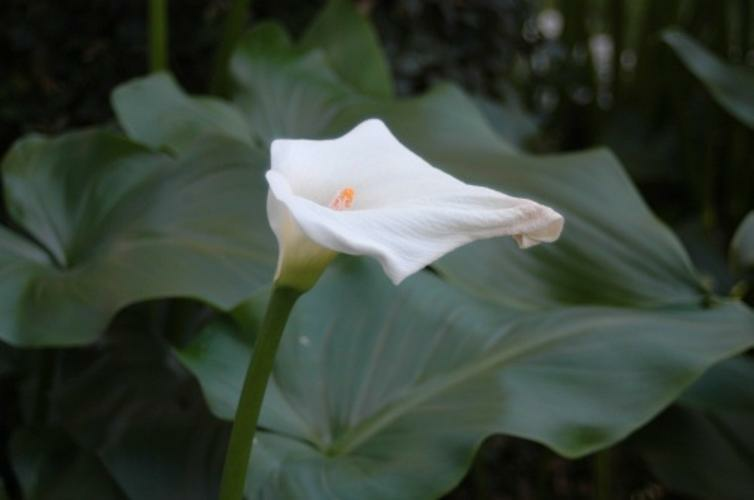
Flower: giant white arum lily